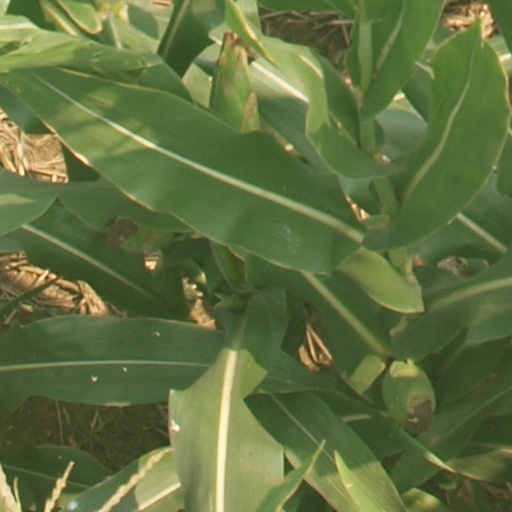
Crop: maize; corn